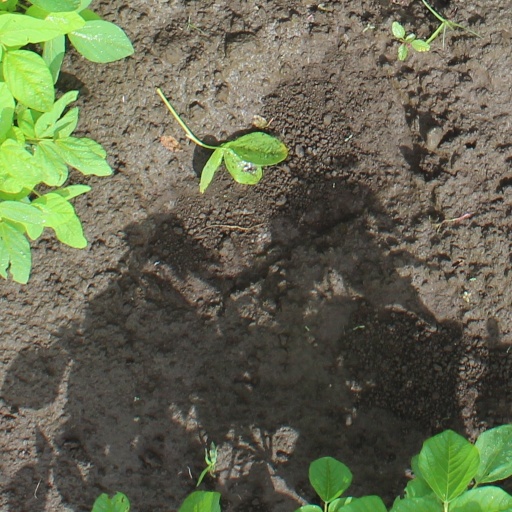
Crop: soybean